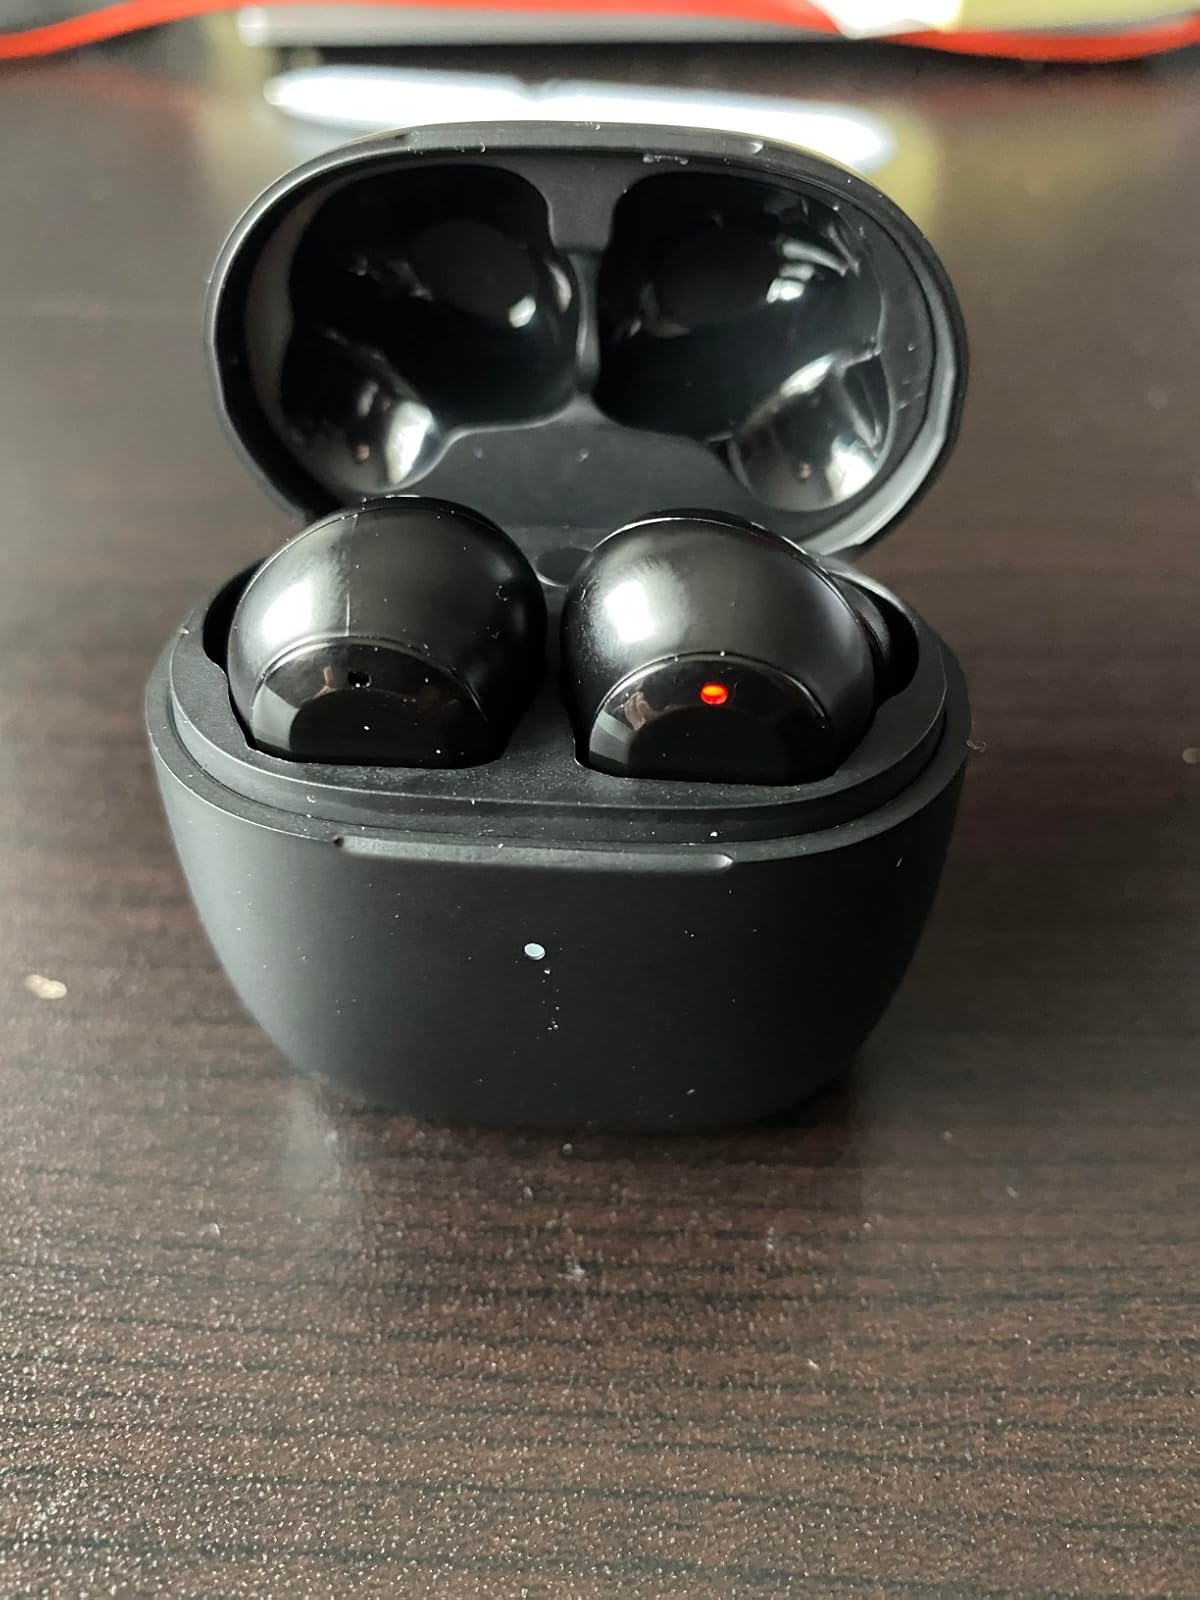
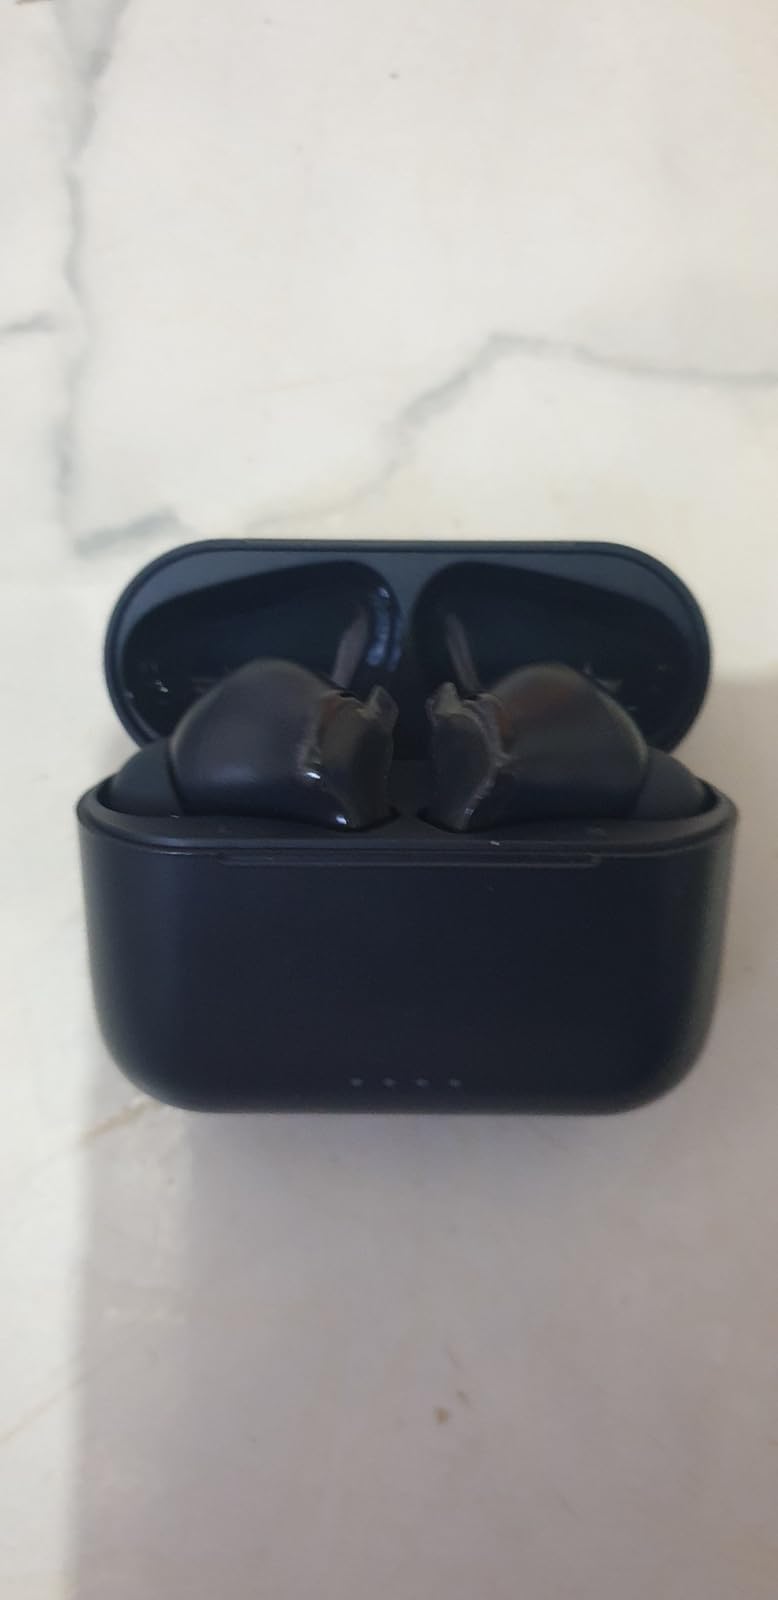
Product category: earbuds
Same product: no